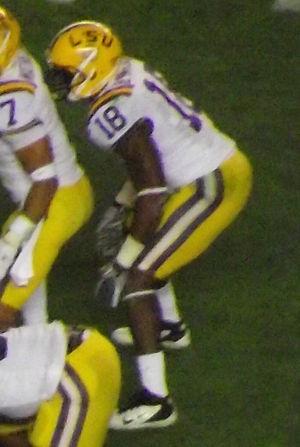
Brandon Alex Taylor, né le 29 janvier 1990, est un américain, joueur professionnel de football américain en National Football League au poste de safety.